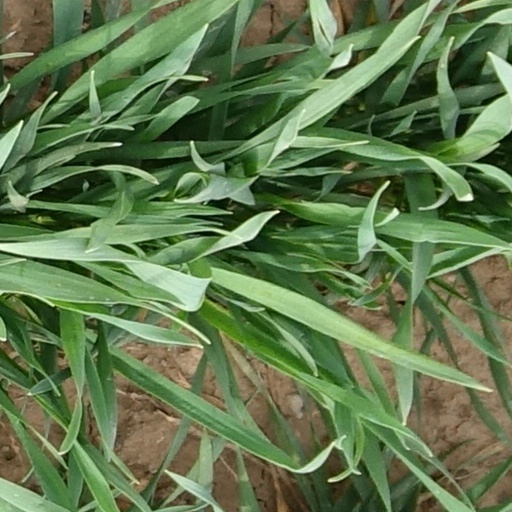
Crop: wheat